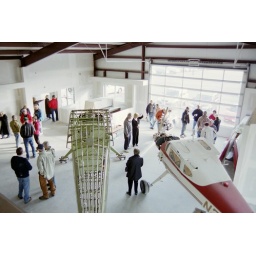
View of Museum floor in new Pilot's Lounge building (2008 Open House).